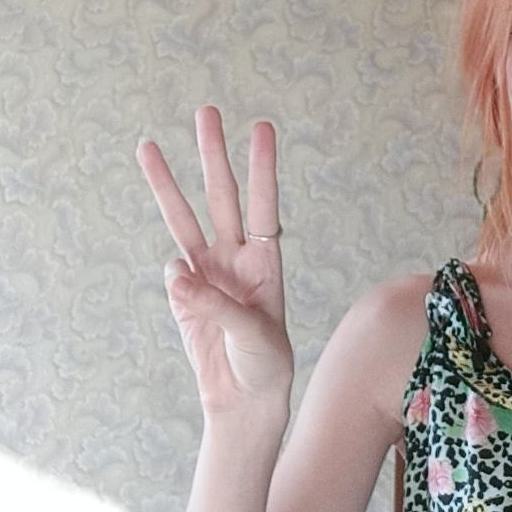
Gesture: three